Francis Appleton Harding

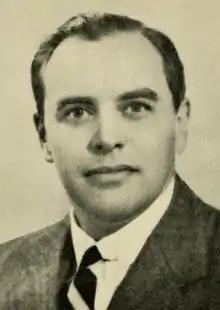
Portrait of Francis Appleton Harding

Francis Appleton Harding (March 21, 1908 – November 23, 1989) was an American politician in Massachusetts. He represented Dedham in the Massachusetts House of Representatives from 1947 to 1955.